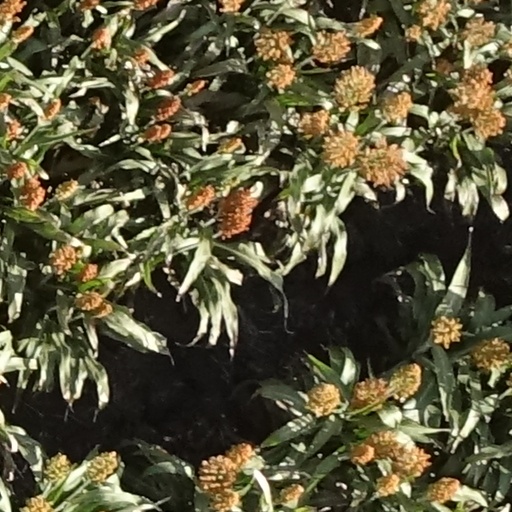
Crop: sorghum